Answer in natural language. Considering the relative positions, is blue rectangle wall decor (marked A) to the left or right of black tv (marked C)? Choose between the following options: right or left
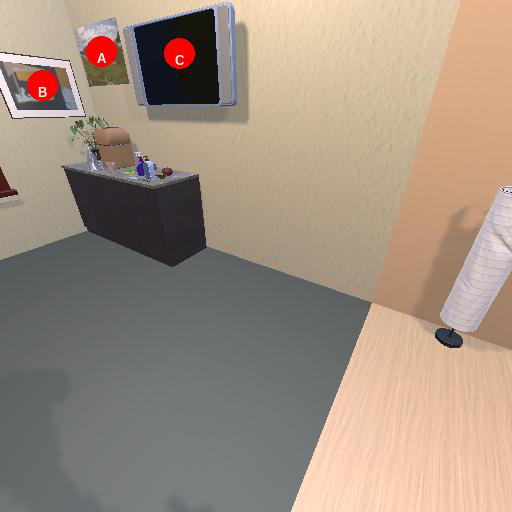
<answer>left</answer>